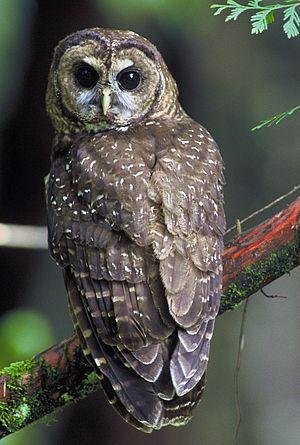
Chouette est le nom vernaculaire de certains oiseaux de la famille des Strigidaes, qui regroupe environ 200 espèces, caractérisées comme des rapaces solitaires et nocturnes. Les chevêches sont en principe plus petites que les autres chouettes. Les chouettes se distinguent des hiboux par l'absence d'aigrettes sur la tête.
George William de Carteret, né en 1869 à Saint-Pierre dans l'île de Jersey et mort en 1940, est un écrivain et journaliste de langue normande, écrivant en jersiais.
Un animal est dit nocturne lorsqu'il est actif principalement la nuit. Ce comportement est opposé au comportement diurne. Ces comportements sont notamment étudiés par la branche de la zoologie appelée éthologie, mais ils intéressent aussi l'endocrinologie car le cycle nycthéméral de toutes les espèces semble régulé par une hormone unique et d'importance majeure : la mélatonine.
Les Striginés sont une sous-famille d'oiseaux de la famille des Strigidés.
Le sage est un individu qui « possède » pleinement, qui accomplit, voire dépasse les facultés ou dispositions de la nature humaine, tant en ce qui concerne la connaissance que l'action. Il représente l'idéal de vie humaine la plus haute, l'excellence dans le savoir ou dans la disposition au savoir, et aussi dans la justesse du jugement sur toutes choses, en particulier dans ses jugements de valeurs morales et dans sa puissance à accomplir les actions qui sont liées à ces jugements.
La Big Butte Creek est une rivière de l'Oregon, aux États-Unis, nommée d'après l'ancien nom du mont McLoughlin, Snowy Butte. Longue de 19 kilomètres, c'est un affluent du Rogue. Son bassin versant couvre environ 635 km² du comté de Jackson. La fourche nord de la rivière prend naissance sur les pentes du pic Rustlerm, et les eaux d'amont de la fourche sud se trouvent près du mont McLoughlin. Elles coulent vers l'ouest et confluent près de la ville de Butte Falls, puis le bras principal coule en général en direction nord-ouest pour se jeter dans le Rogue à environ 1,6 km au sud-ouest du barrage William L. Jess et du lac Lost Creek.